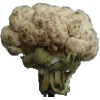
Label: cauliflower